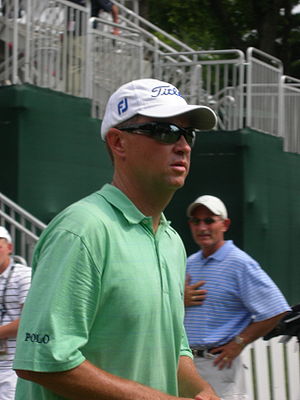
Davis Love III
Davis Love III
Davis Milton Love III er en amerikansk golfspiller, der pr. september 2010 står noteret for 20 sejre på PGA Touren. Hans bedste resultat i en Major-turnering er hans sejr ved US PGA Championship i 1997.